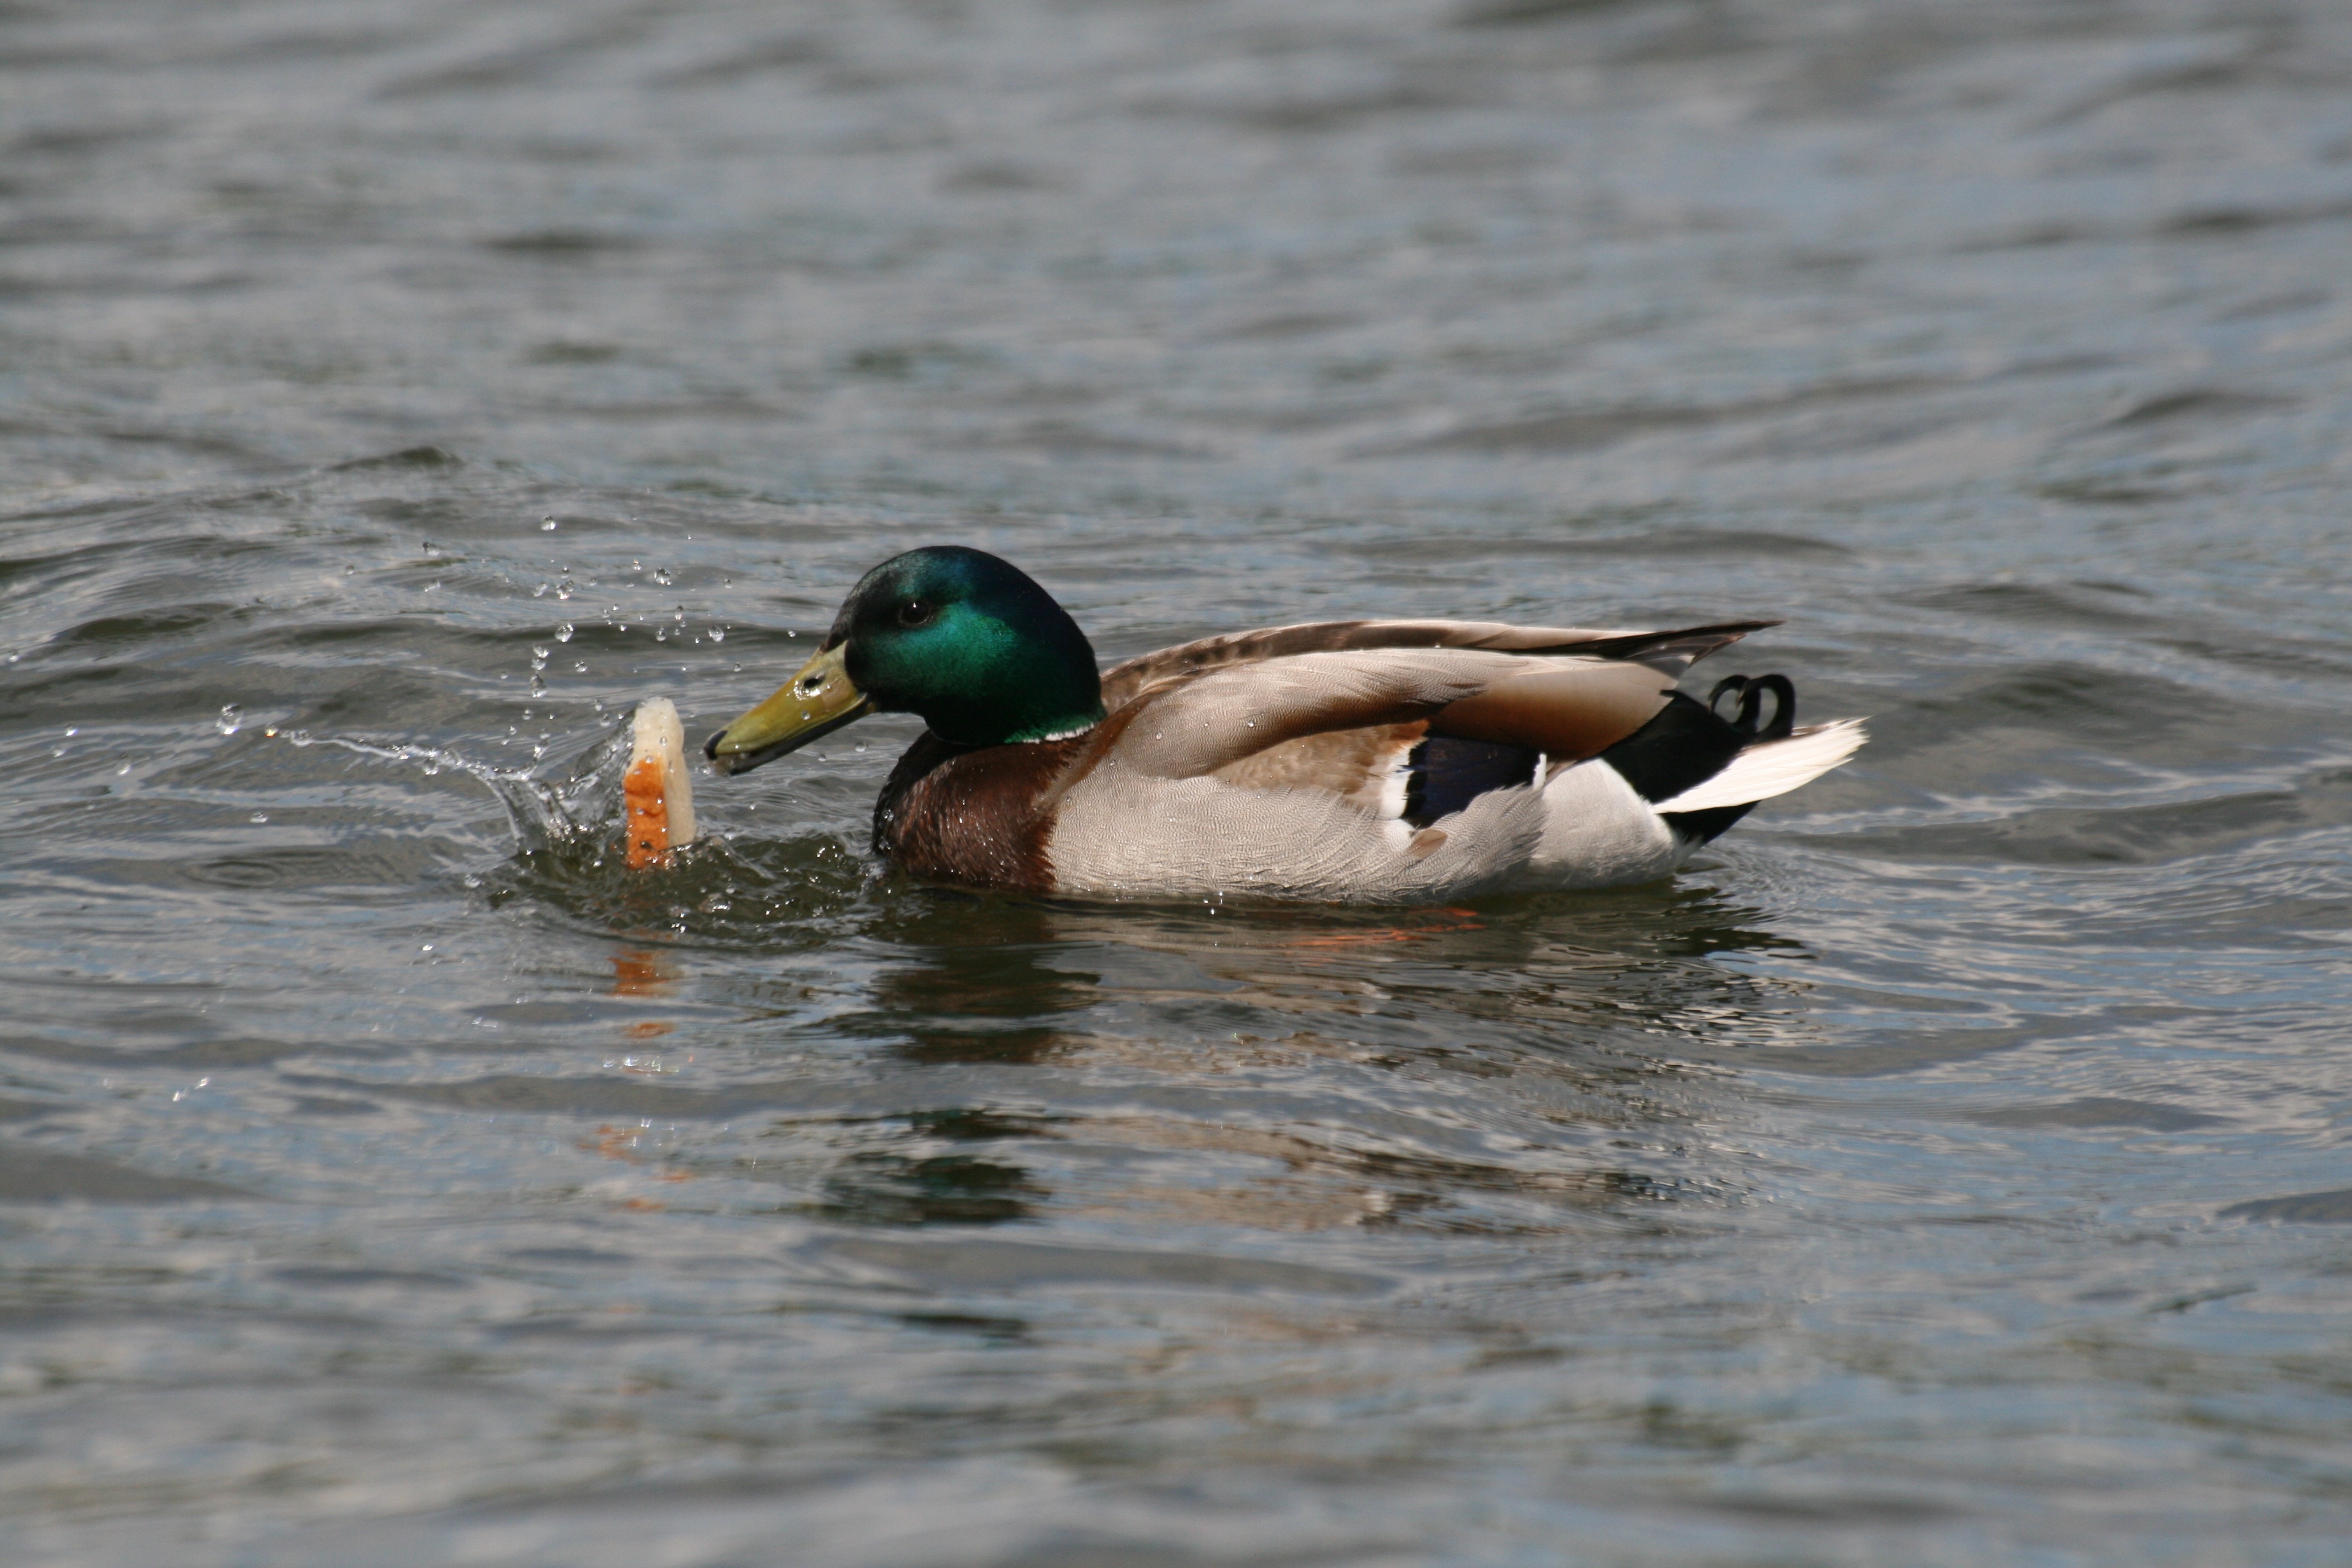
landscape, water, nature, bird, wildlife, beak, fauna, duck, animals, vertebrate, waterfowl, water bird, mallard, canard, mergus, ducks geese and swans, seaduck